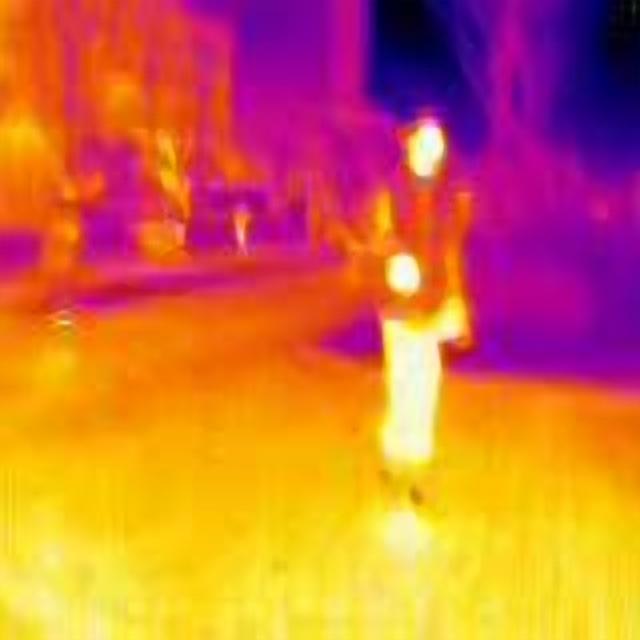
Detected objects:
label: person
label: person